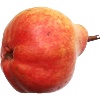
Label: red_pear